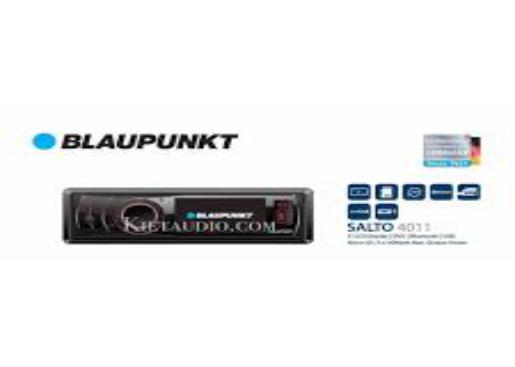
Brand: Blaupunkt
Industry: Electronic